Durotaxis

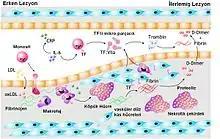
A diagram of the formation of an atherosclerotic plaque. Note the blue vascular smooth muscle cells, which migrate from the tunica media into the tunica intima, where the stiff plaque is forming.

The pathology of atherosclerosis is largely dependent on the migration of vascular smooth muscle cells (VSMCs) into the tunica intima layer of the blood vessel, where they can accumulate lipids, undergo necrosis, and elaborate the ECM (fibrosis). The migration of these cells has also been demonstrated to be rigidity-dependent, and matrix stiffness further affects their proliferation in response to growth factors.